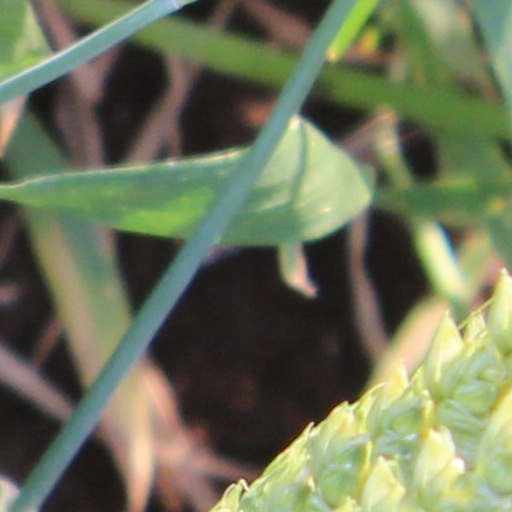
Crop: wheat